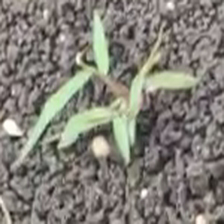
Weed species: Digitaria_SP_(Digitaria Sanguinalis )